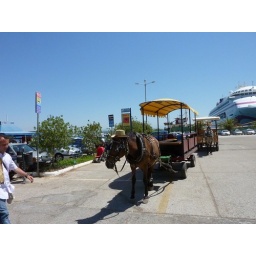
Katakolon is a bit of a one horse town and here he is - resplendent in a straw hat